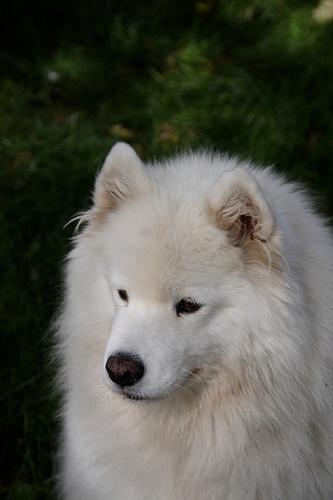
Breed: samoyed